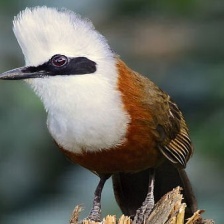
Species: SAMATRAN THRUSH
Scientific name: MYOPHONUS CASTANEUS